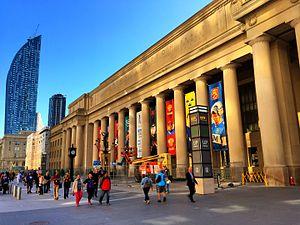
Voici la liste des lieux historiques nationaux du Canada situé à Toronto. En mars 2011, on compte 36 lieux historiques nationaux à Toronto.
La gare Union est la principale gare ferroviaire de la ville de Toronto au Canada. Située au 65 rue Front ouest, entre la rue Bay et la rue York, elle abrite également la station du métro de Toronto la plus proche du lac Ontario dans le sud.
Ross and Macdonald est une firme d'architectes basée à Montréal, au Québec et à l'origine de plusieurs bâtiments importants au Canada.